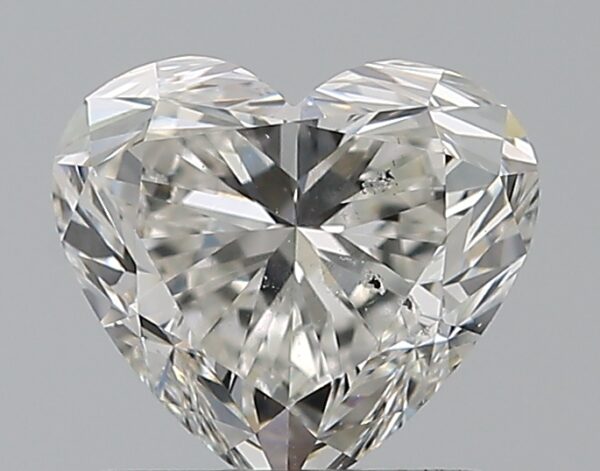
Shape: heart
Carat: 1
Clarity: SI2
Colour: H
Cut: VG
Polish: EX
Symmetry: EX
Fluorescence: F
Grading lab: GIA
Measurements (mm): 5.98 x 6.6 x 4.02